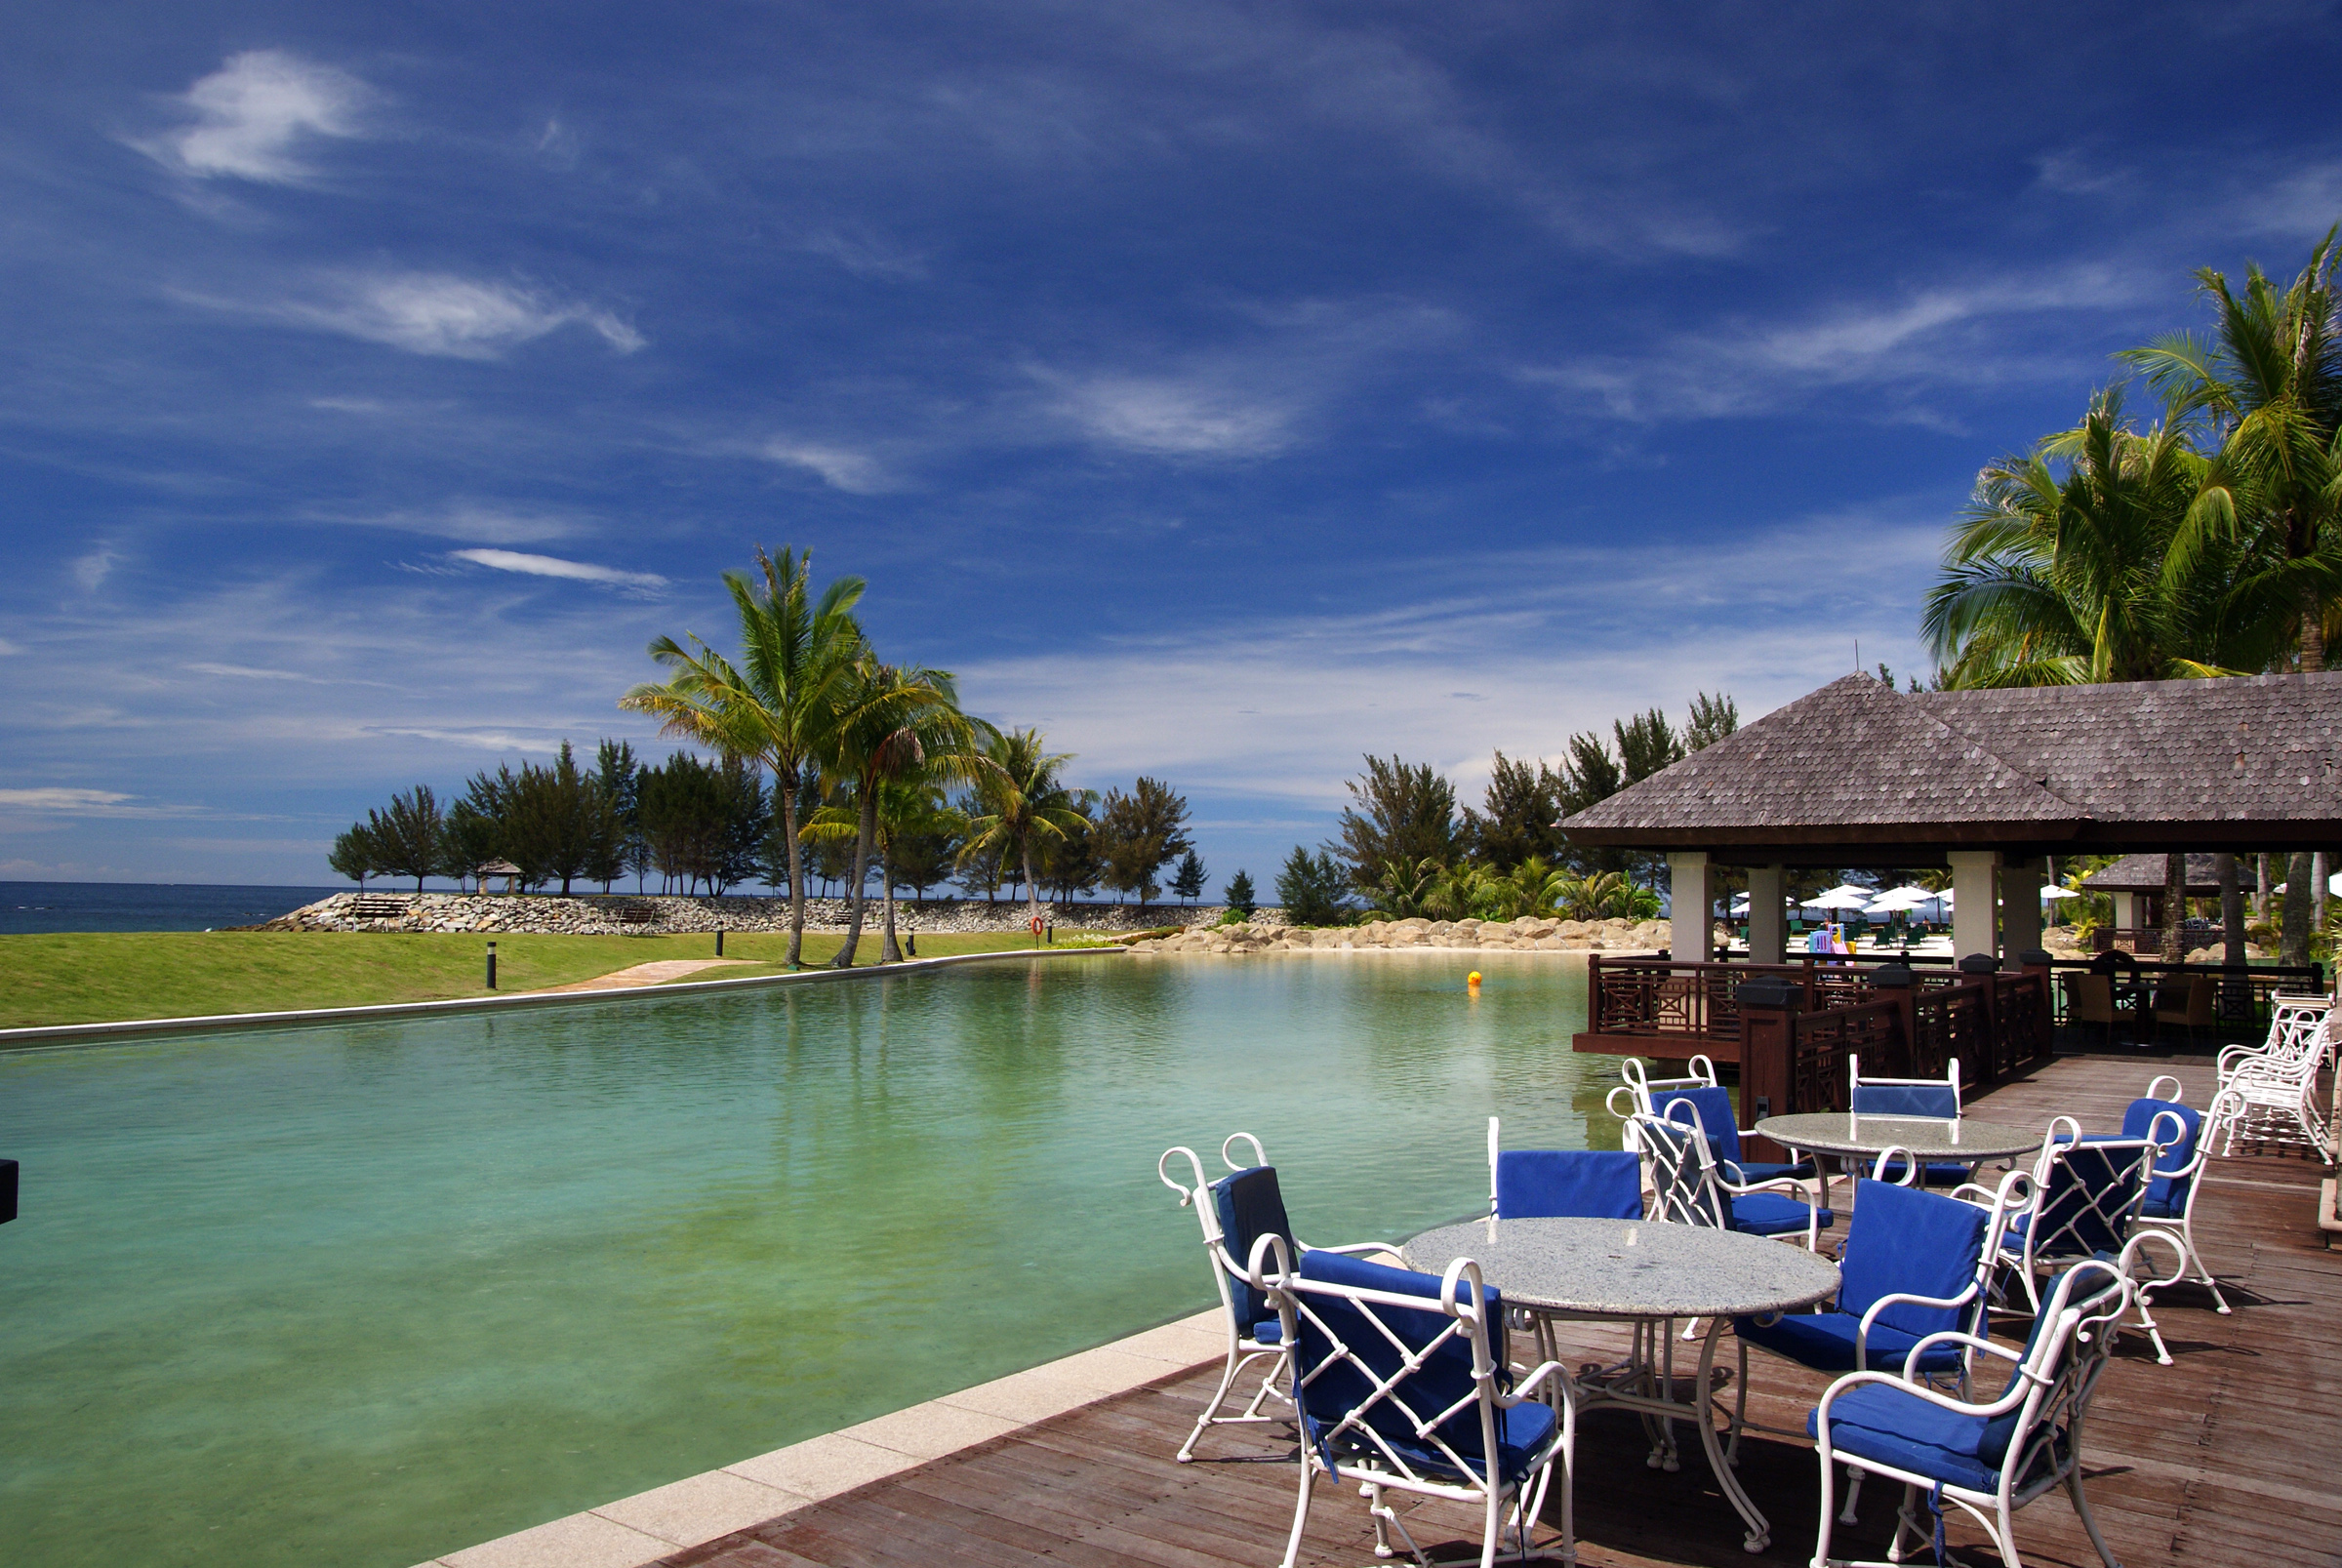
beach, sea, ocean, architecture, vacation, swimming pool, bay, leisure, body of water, resort, estate, caribbean, bruneiluxury